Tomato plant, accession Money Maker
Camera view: tilt-top (135 deg); turntable rotation: 120 degrees
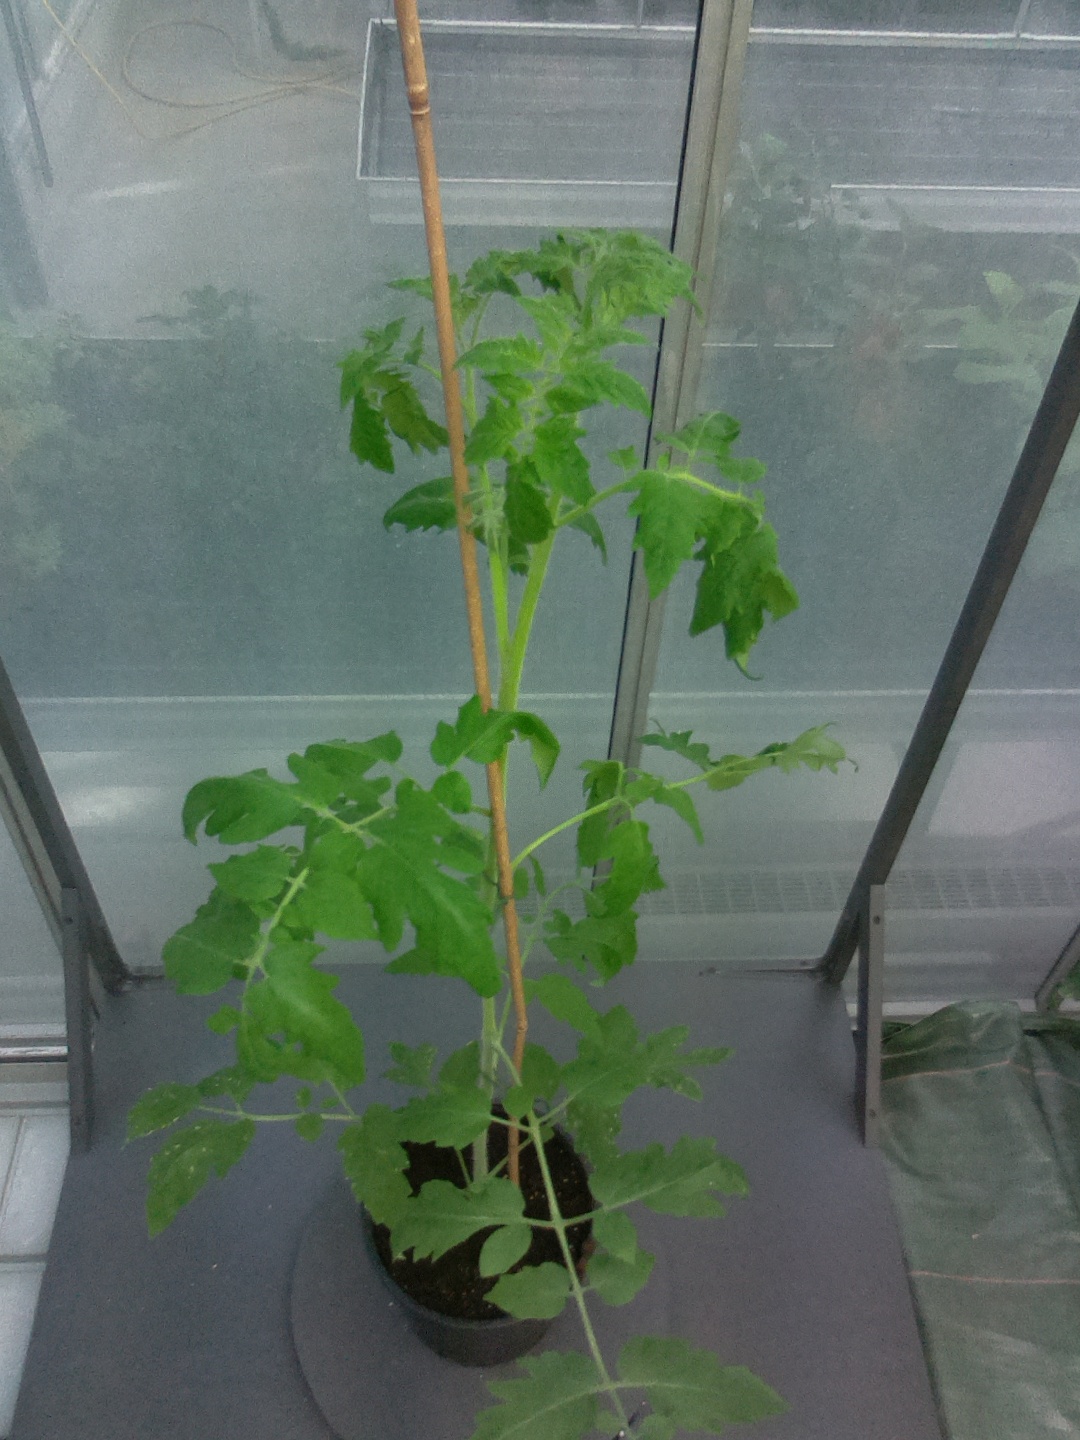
BBCH growth stage 60: First flowers open